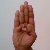
The image shows a hand gesture representing the letter 'B' in Indian Sign Language.